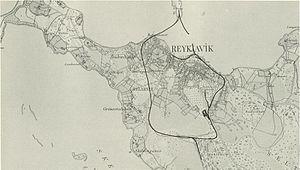
Le transport ferroviaire en Islande n'existe pas car il n'y a pas de réseau de chemin de fer dans le pays.